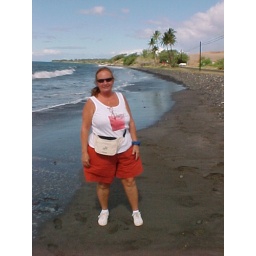
Black sand beach in Hawaii